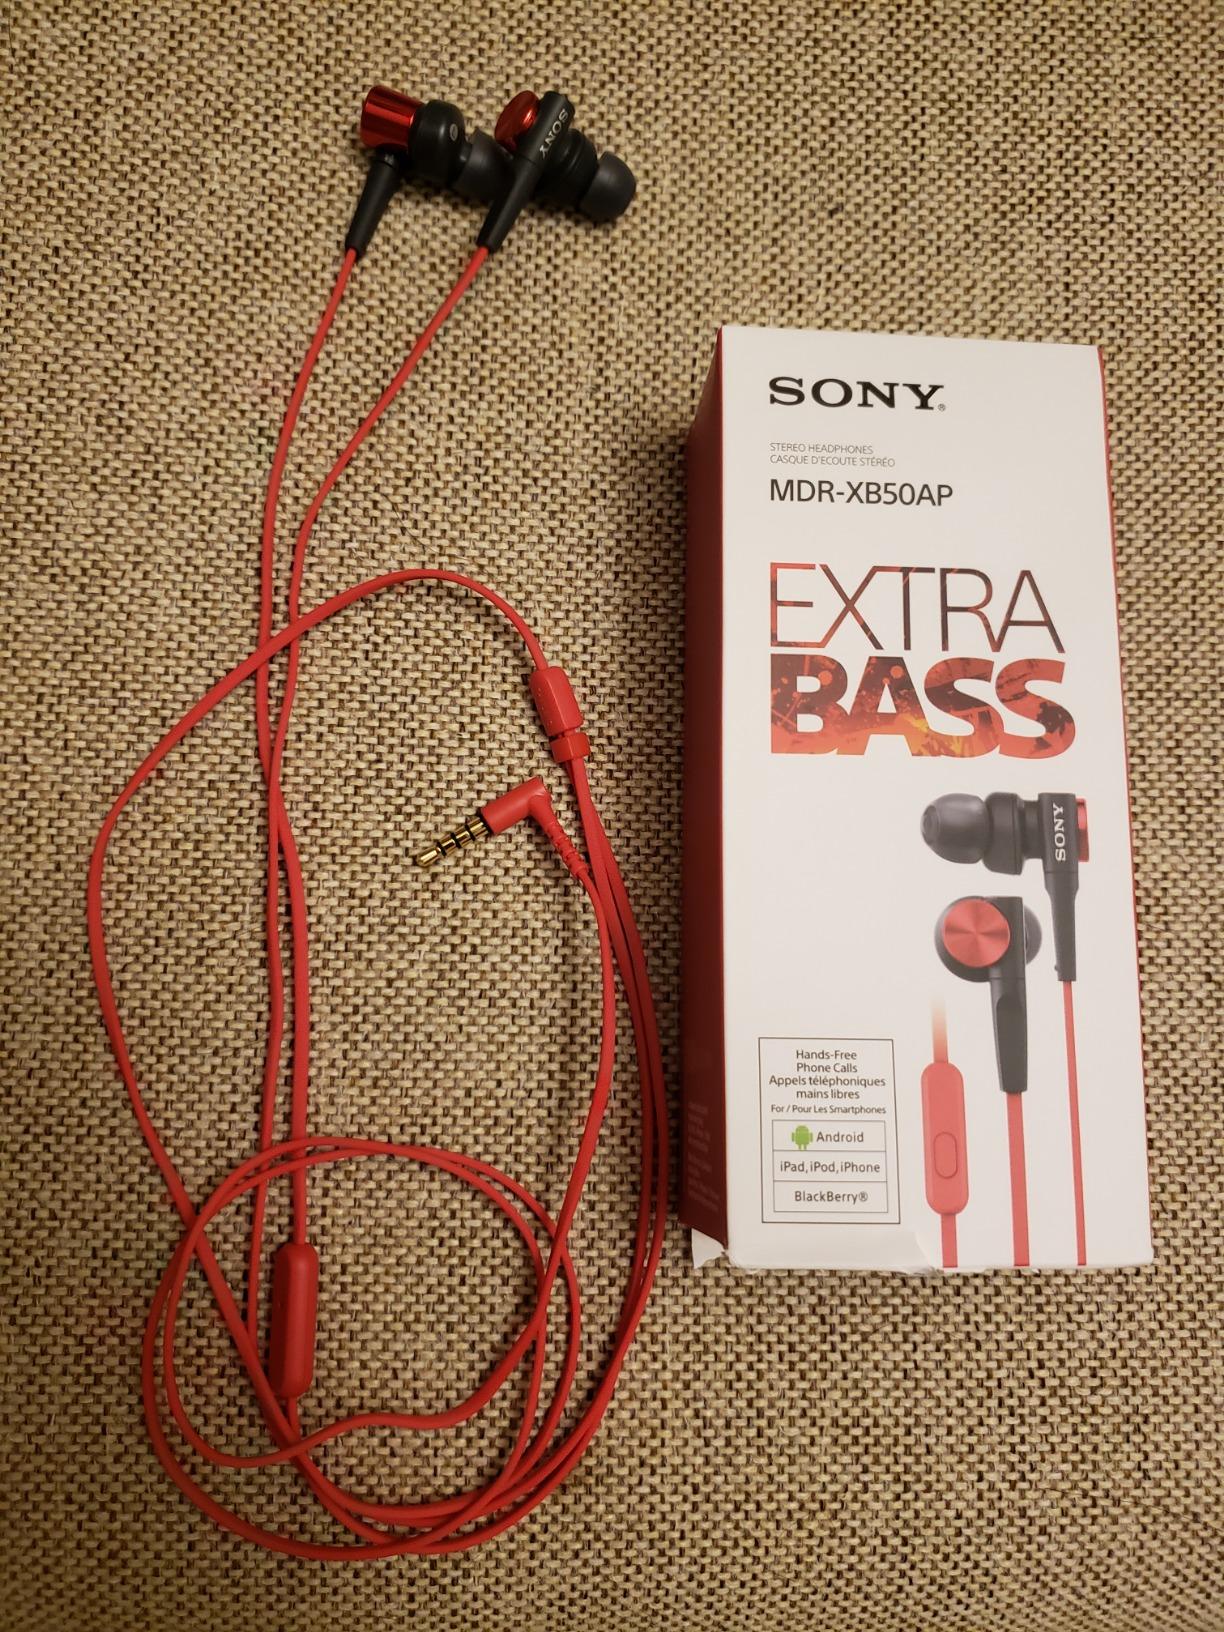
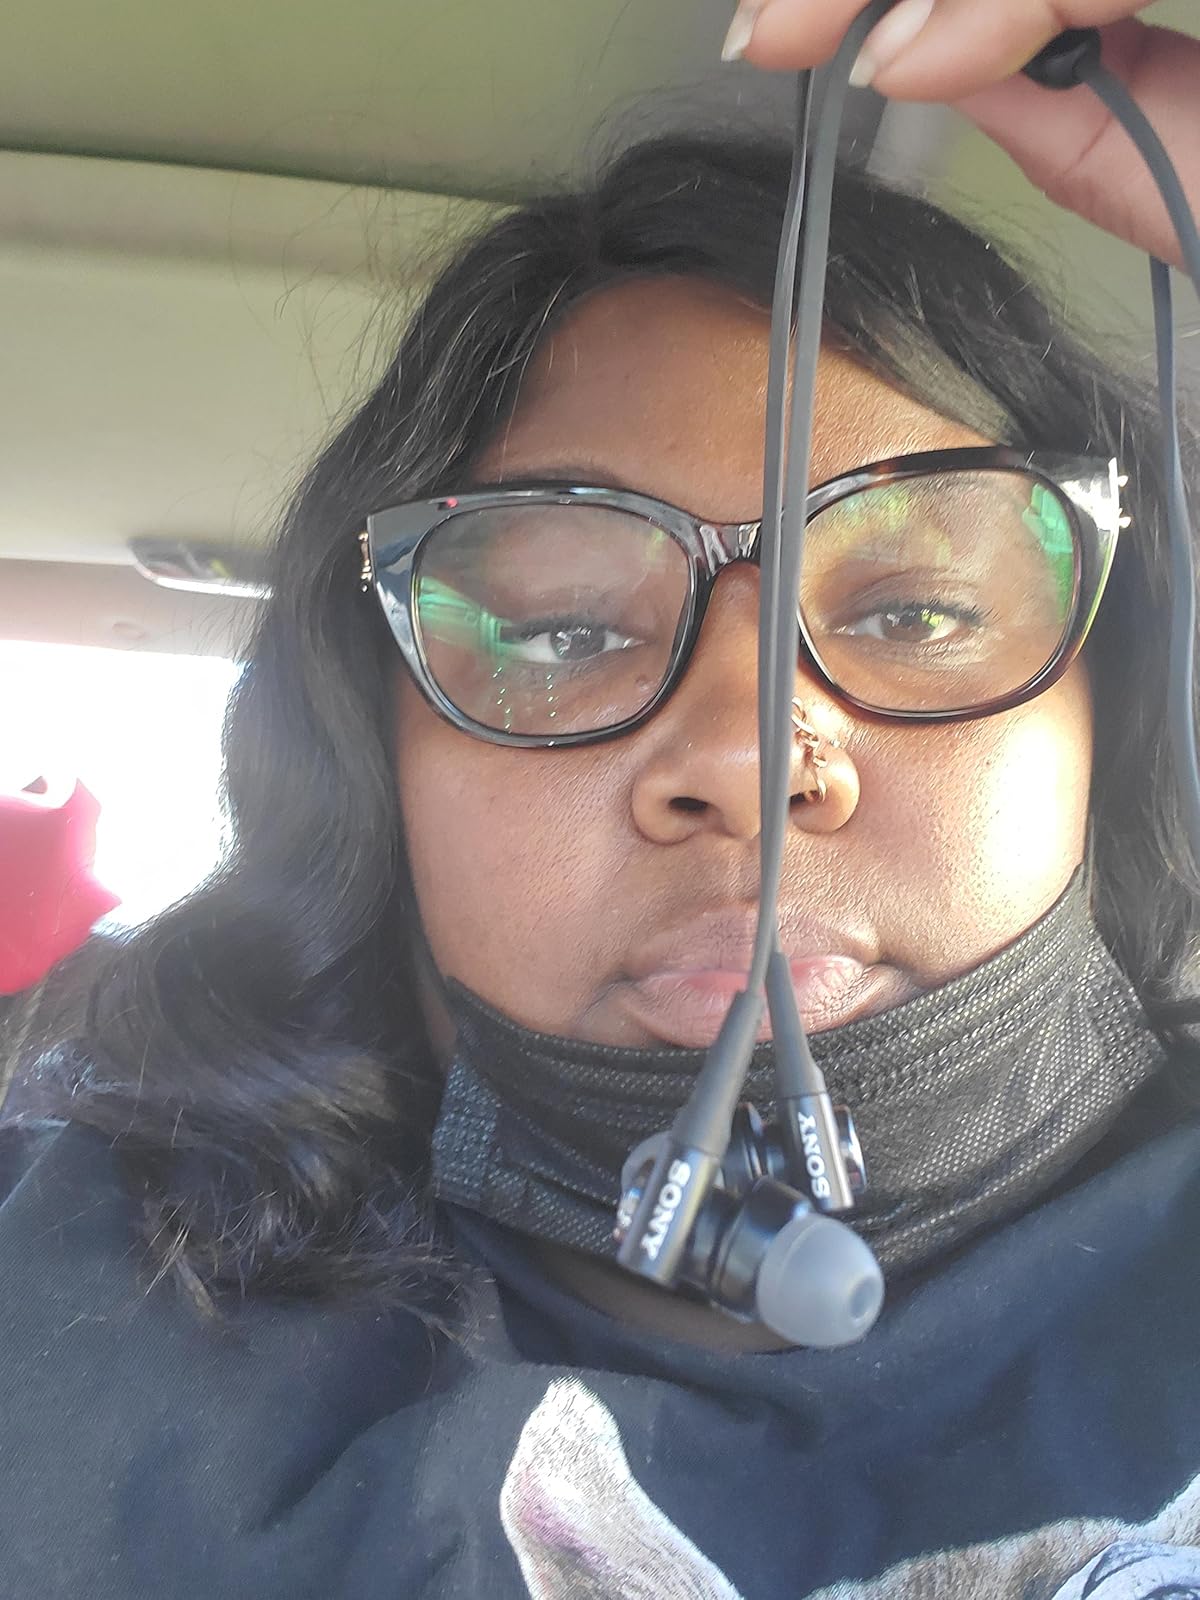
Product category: headphones
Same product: no